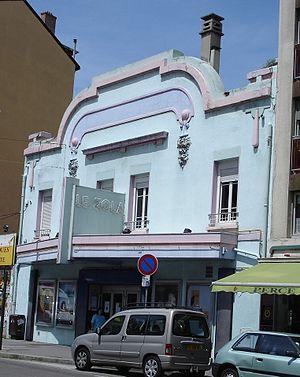
Cinéma Le Zola à Villeurbanne
Villeurbanne est une commune, limitrophe de Lyon, située dans la métropole de Lyon en région Auvergne-Rhône-Alpes. Avec 147 712 habitants au 1ᵉʳ janvier 2017, elle est la commune de banlieue la plus peuplée de France, devant Boulogne-Billancourt, dans la banlieue parisienne. Elle est également la 4ᵉ commune de la région Auvergne-Rhône-Alpes et la 21ᵉ ville de France par sa population.